Uncharted Waters (video game)

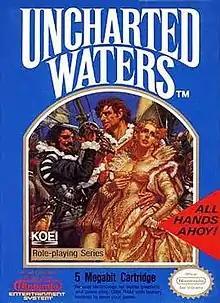
North American NES box art

"Uncharted Waters" is a game in which player captains seek great trade wind routes and the major currents. The story is set in the early 16th century. It was released on the PC-88 in May 1990.